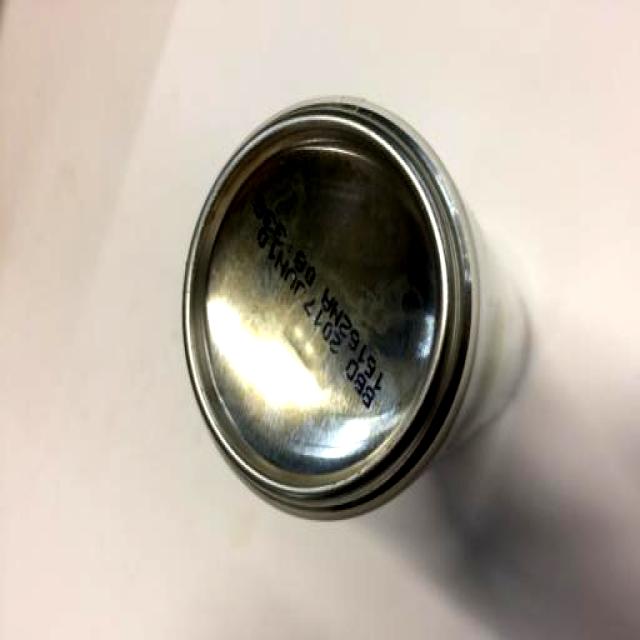
Label: Metal